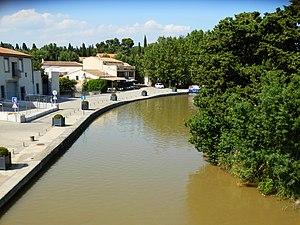
La Redorte est une commune française située dans le département de l'Aude en région Occitanie.